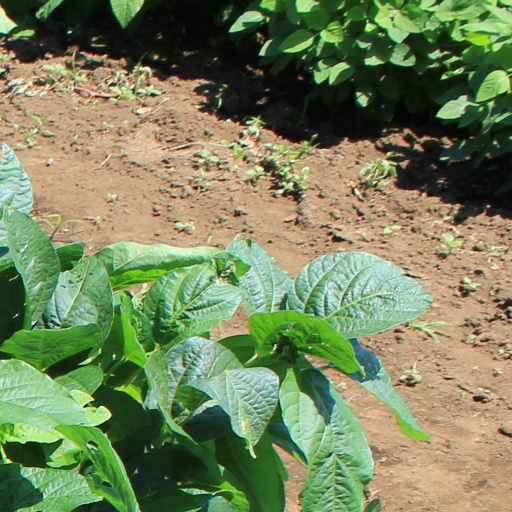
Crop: soybean